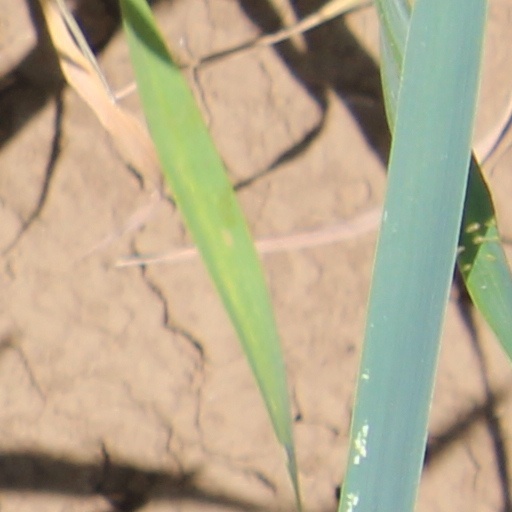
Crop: wheat